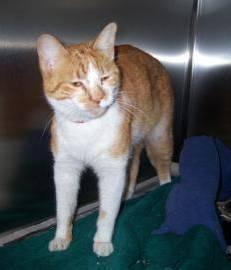
cat